Rudolf Slánský

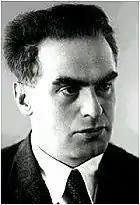

Rudolf Slánský (31 July 1901 – 3 December 1952) was a leading Czech Communist politician. Holding the post of the party's General Secretary after World War II, he was one of the leading creators and organizers of Communist rule in Czechoslovakia.